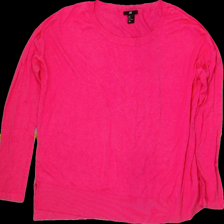
View: front
Type: Top
Category: Ladies
Brand: H&M
Colors: Pink
Material: 51% acry 49% cotton
Pattern: Plain
Cut: C-collar
Size: L
Trend: No trend
Stains: No
Damage: 0
Price range: <50
Recommended usage: Export